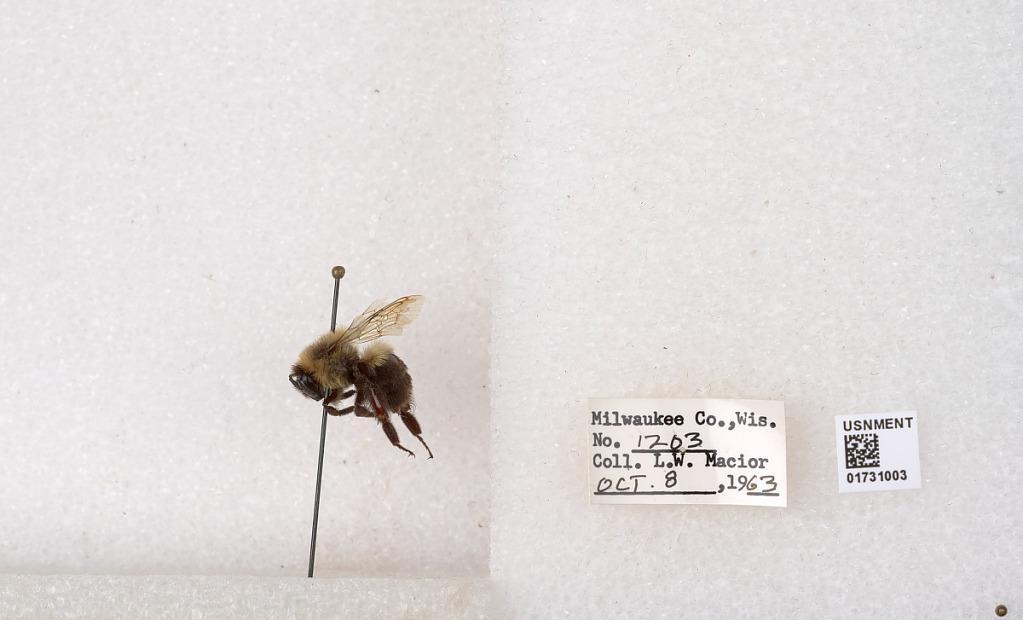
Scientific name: Bombus impatiens Cresson
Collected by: L. Macior
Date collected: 1963-10-8
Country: United States
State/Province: Wisconsin
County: Milwaukee
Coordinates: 43.0217, -87.9291